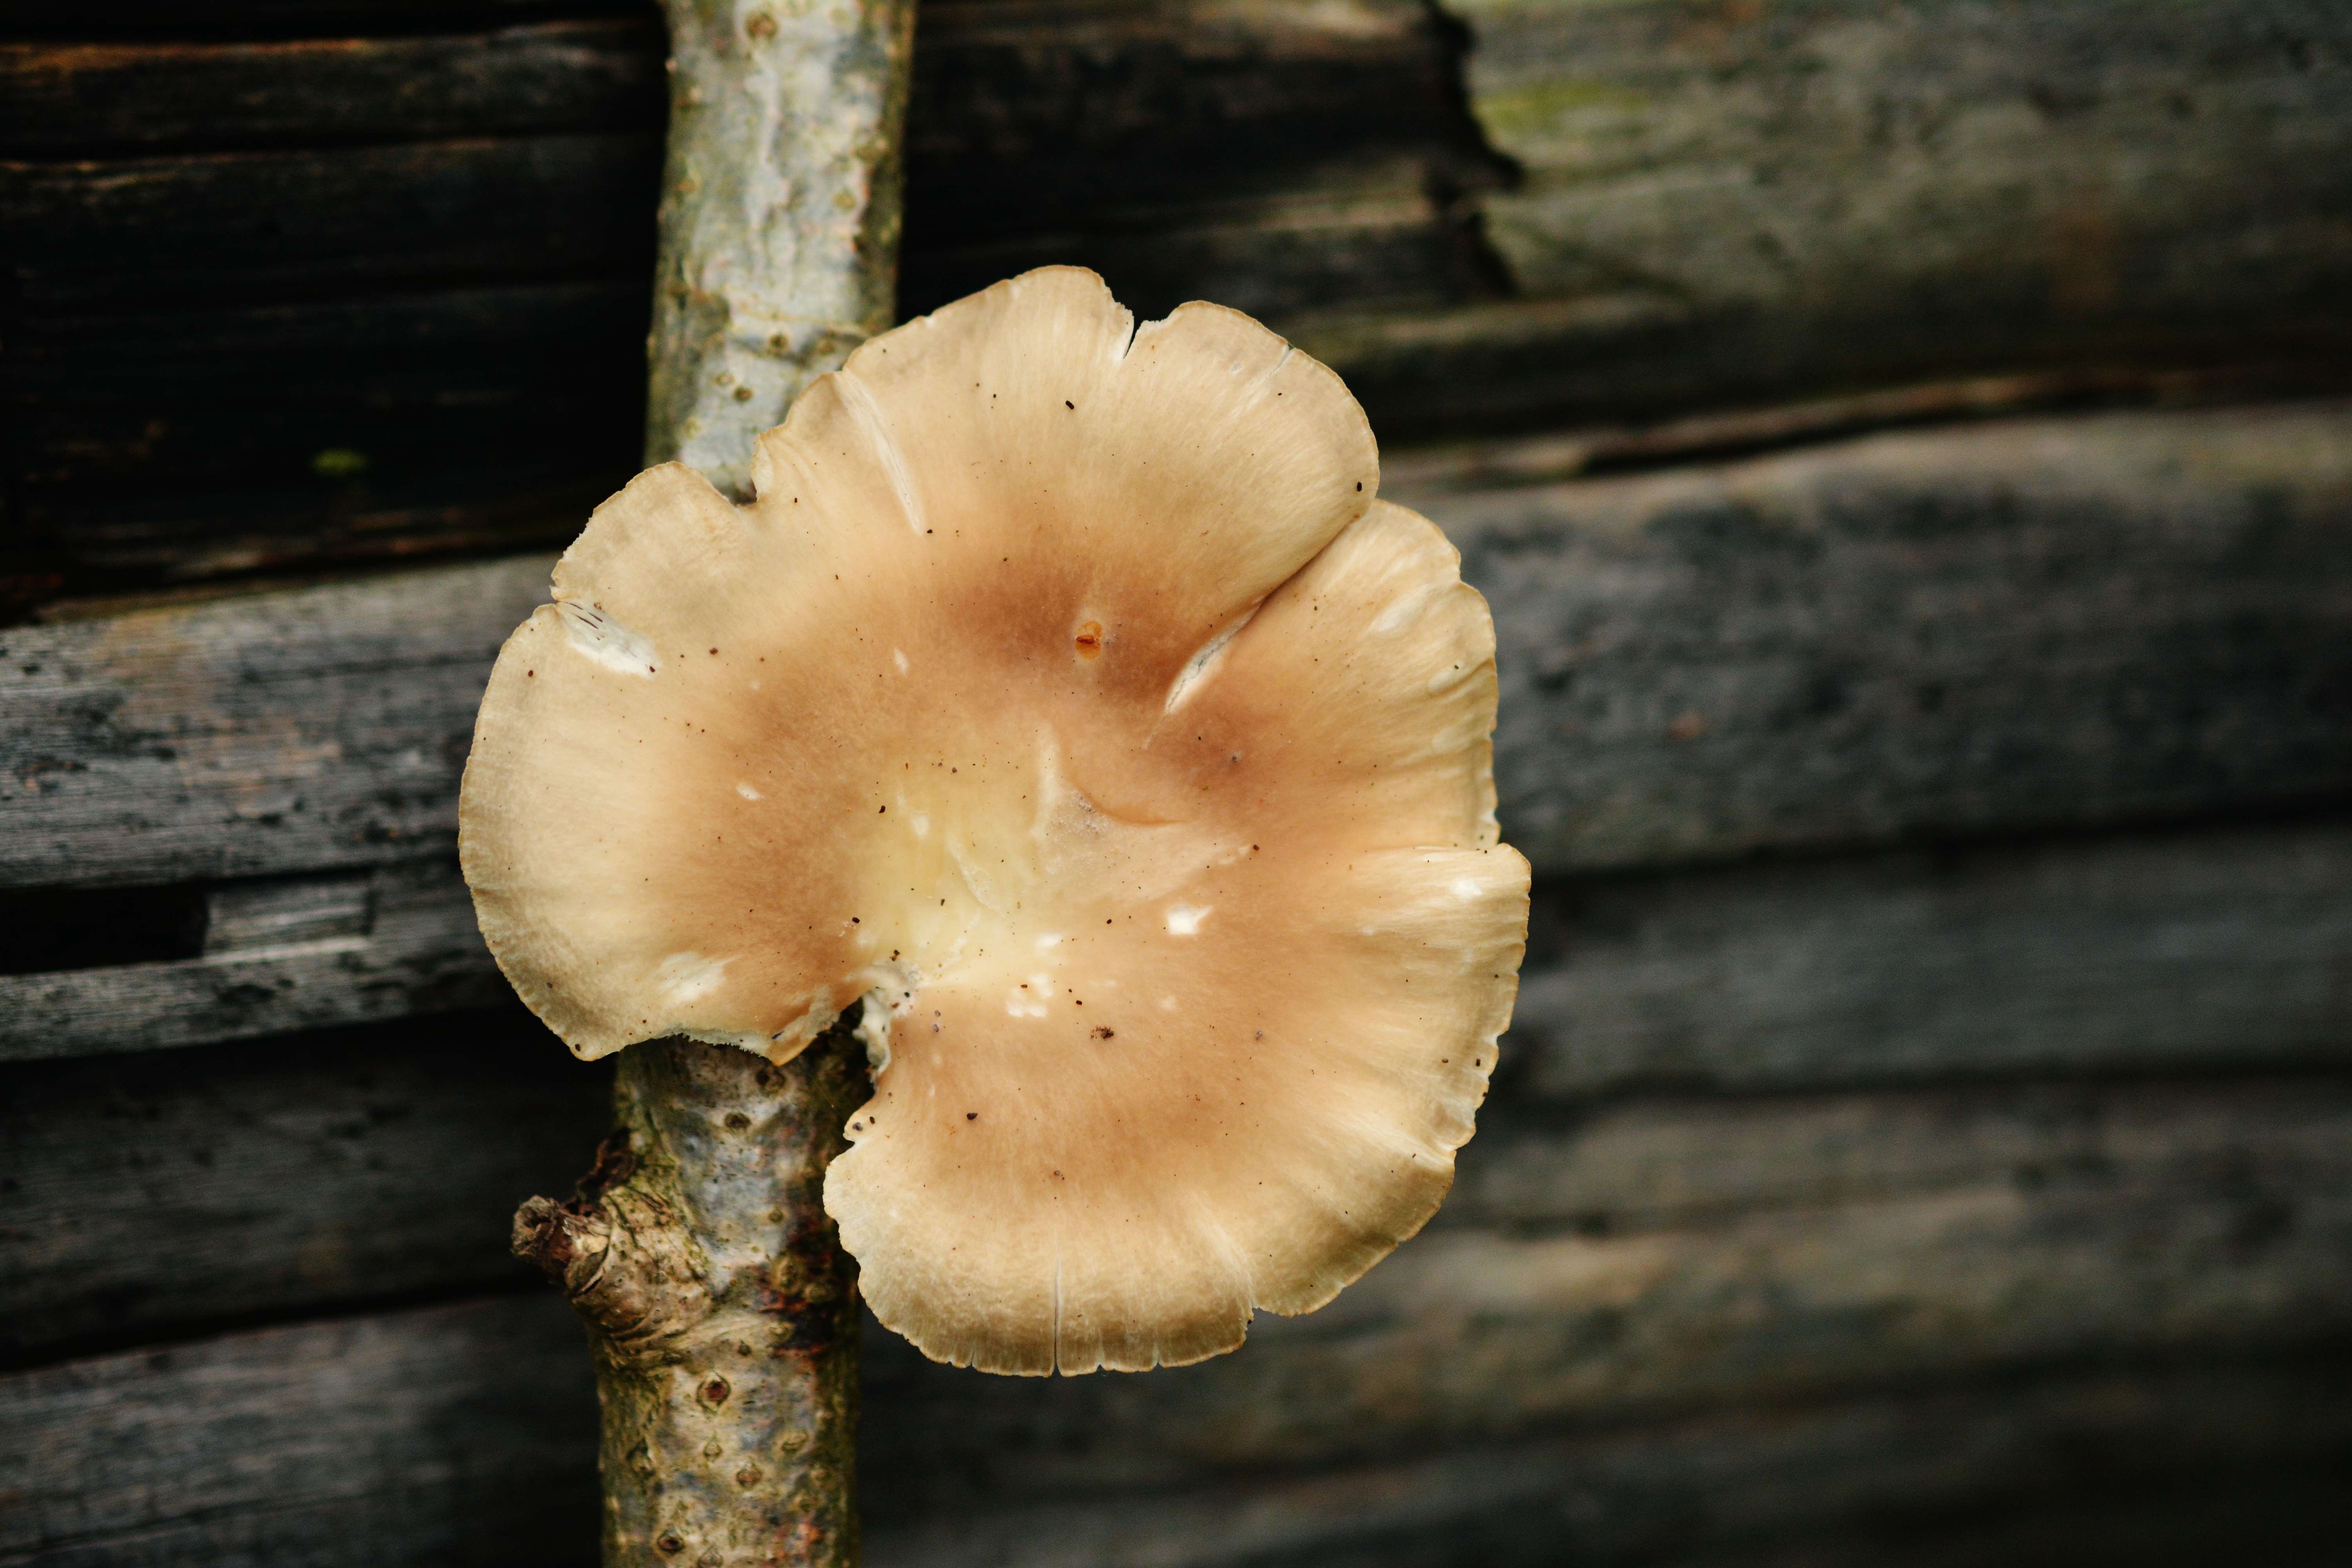
nature, wood, leaf, flower, autumn, botany, mushroom, flora, fauna, close up, tribe, fungus, agaricus, tree fungus, mushrooms on tree, macro photography, oyster mushroom, edible mushroom, plant stem, medicinal mushroom, agaricomycetes, agaricaceae